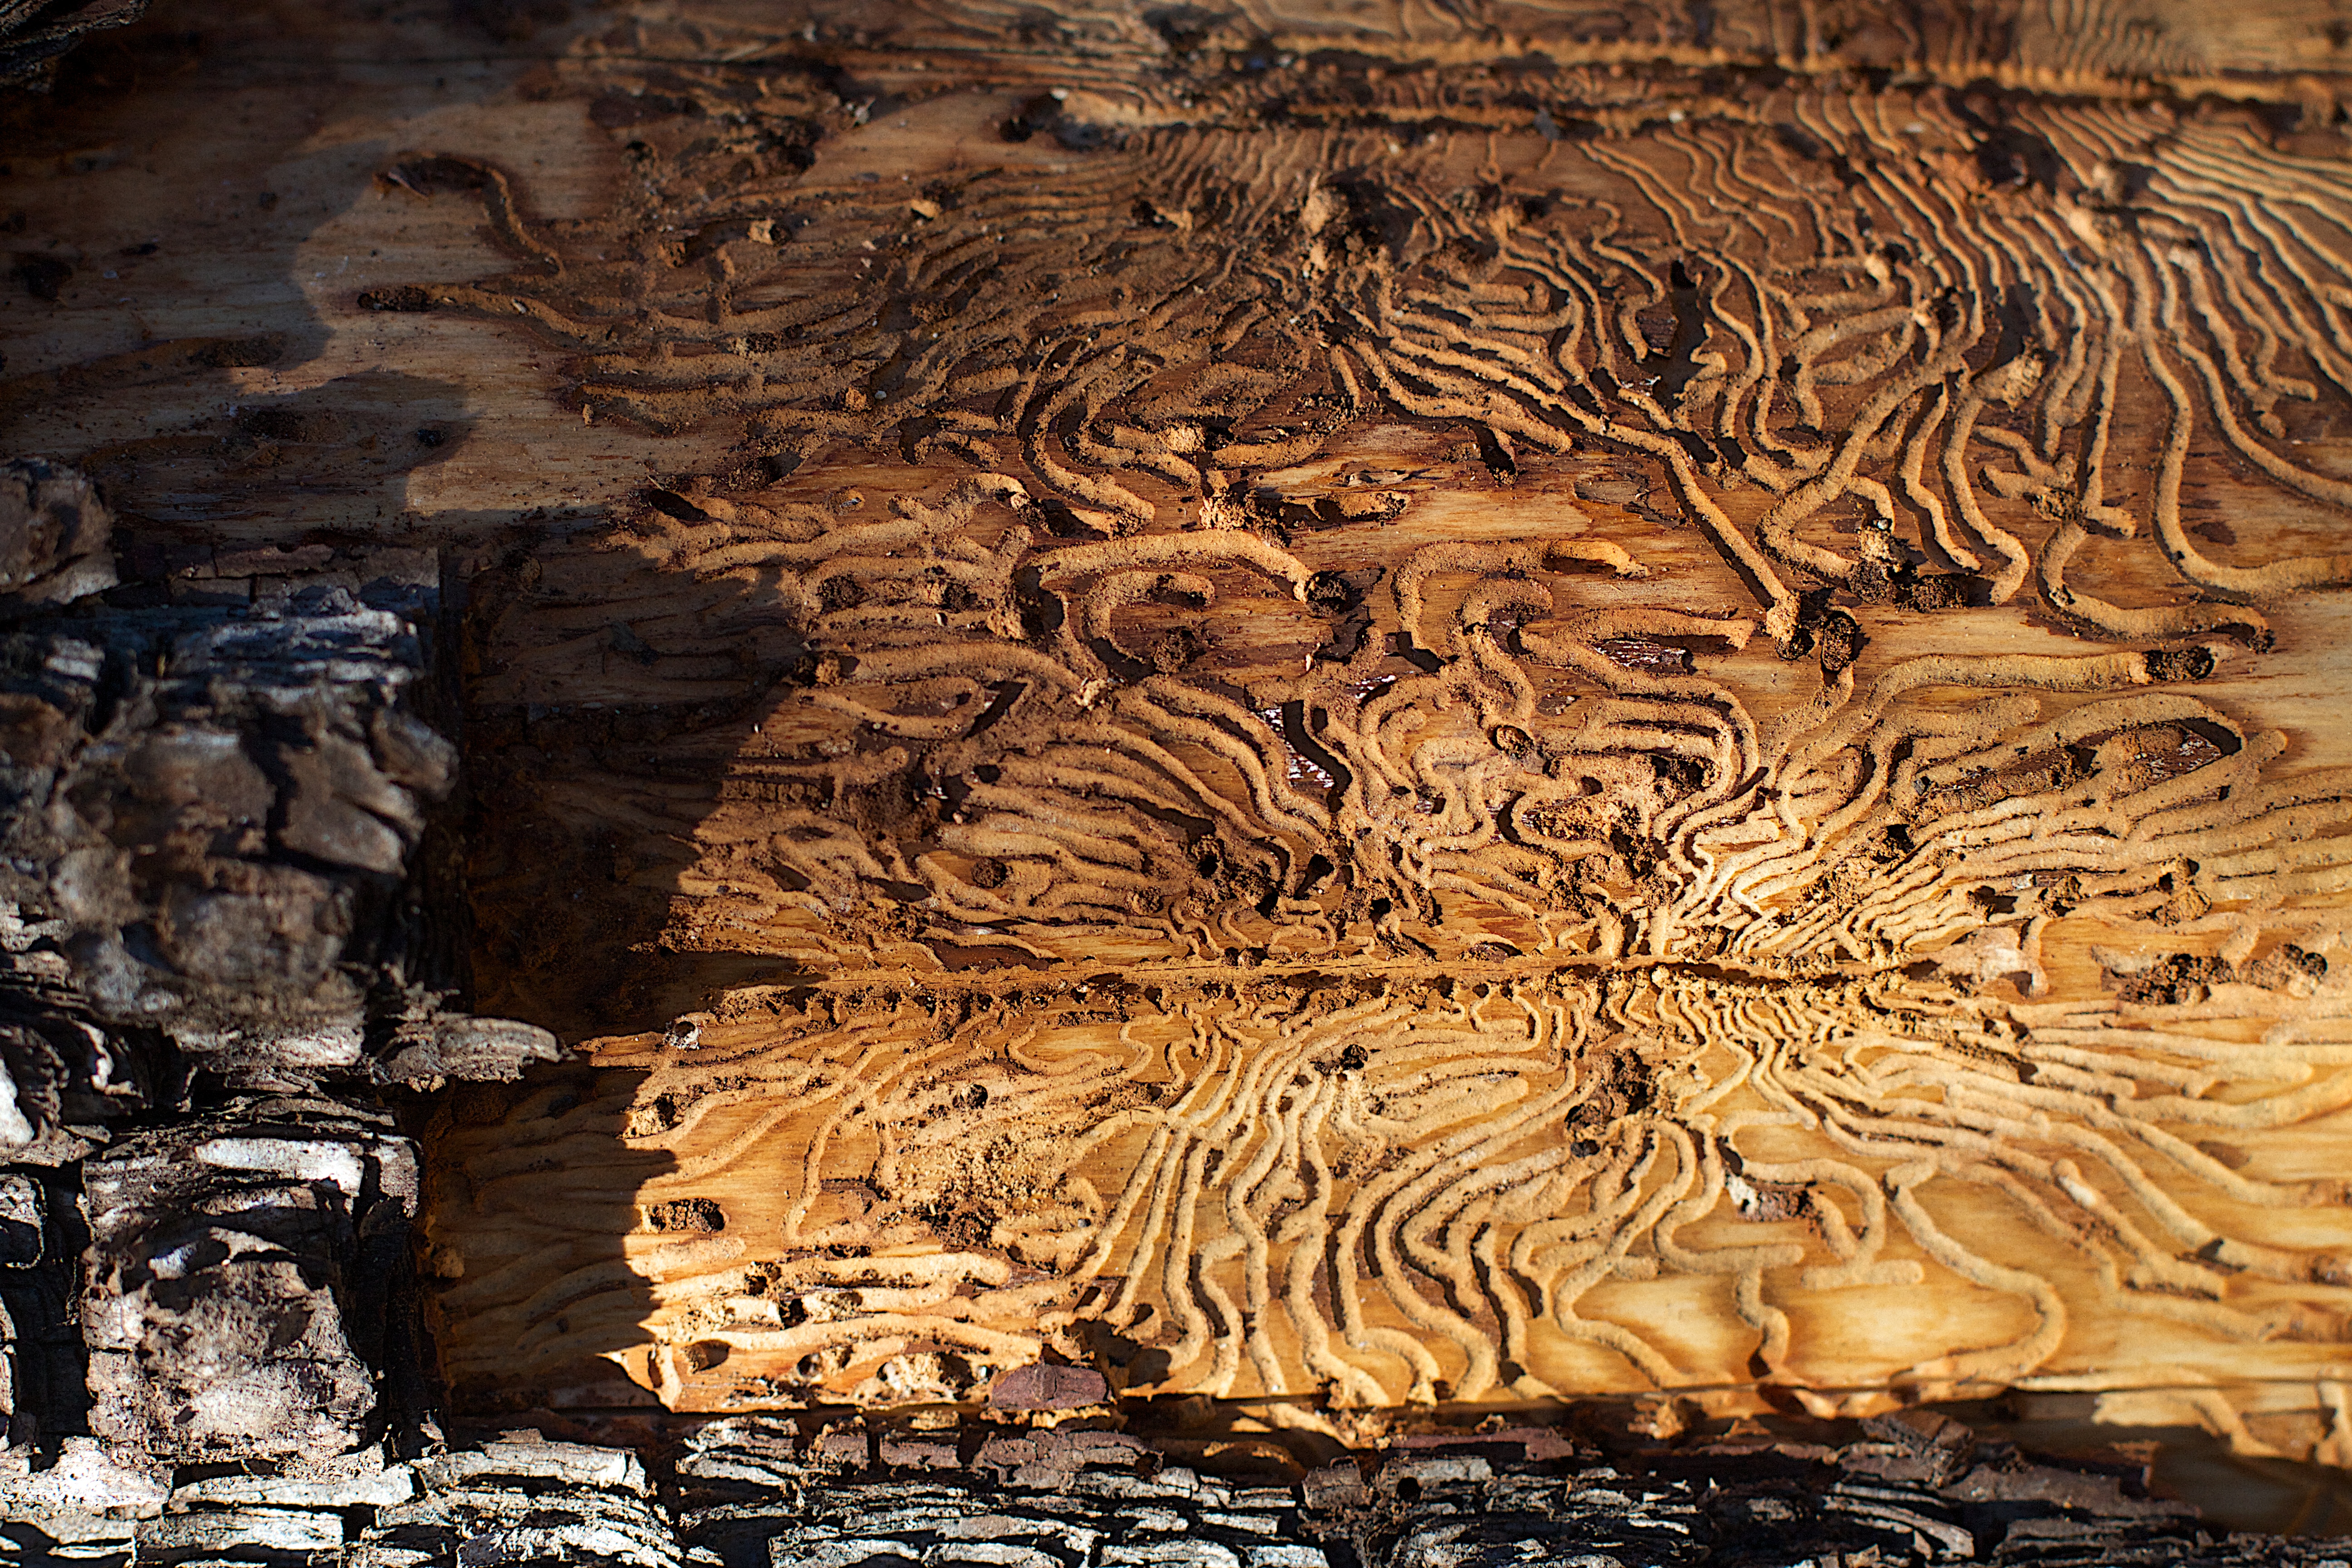
wood, formation, cave, soil, geology, temple, carving, relief, mythology, archaeological site, ancient history